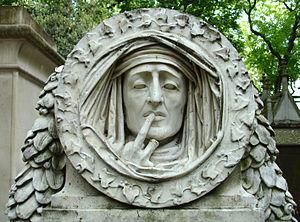
Sépulture de Jacob Roblès (1782-1842). Tombe entourée d'une barrière métallique, surmontée d'un médaillon en cuvette, Le Silence, d'Antoine-Augustin Préault. Deux colombes buvant à une coupe, guirlande suspendue au cartouche. Le terrain a été acquis par les héritiers de Roblès le 10 mars 1842. Le monument est entretenu par la Ville de Paris.
Antoine-Augustin Préault, dit Auguste Préault, né le 9 octobre 1809 à Paris et mort le 11 janvier 1879 dans la même ville, est un sculpteur et médailleur français, qui compte parmi les figures majeures du mouvement romantique.
La sculpture française du XIXᵉ siècle représente la production sculpturale et statuaire en France entre 1801 et 1901. Elle est caractérisée par la diversité des courants et des styles, allant du néo-classicisme du début du siècle, à l'Art nouveau et au modernisme de la fin du siècle.